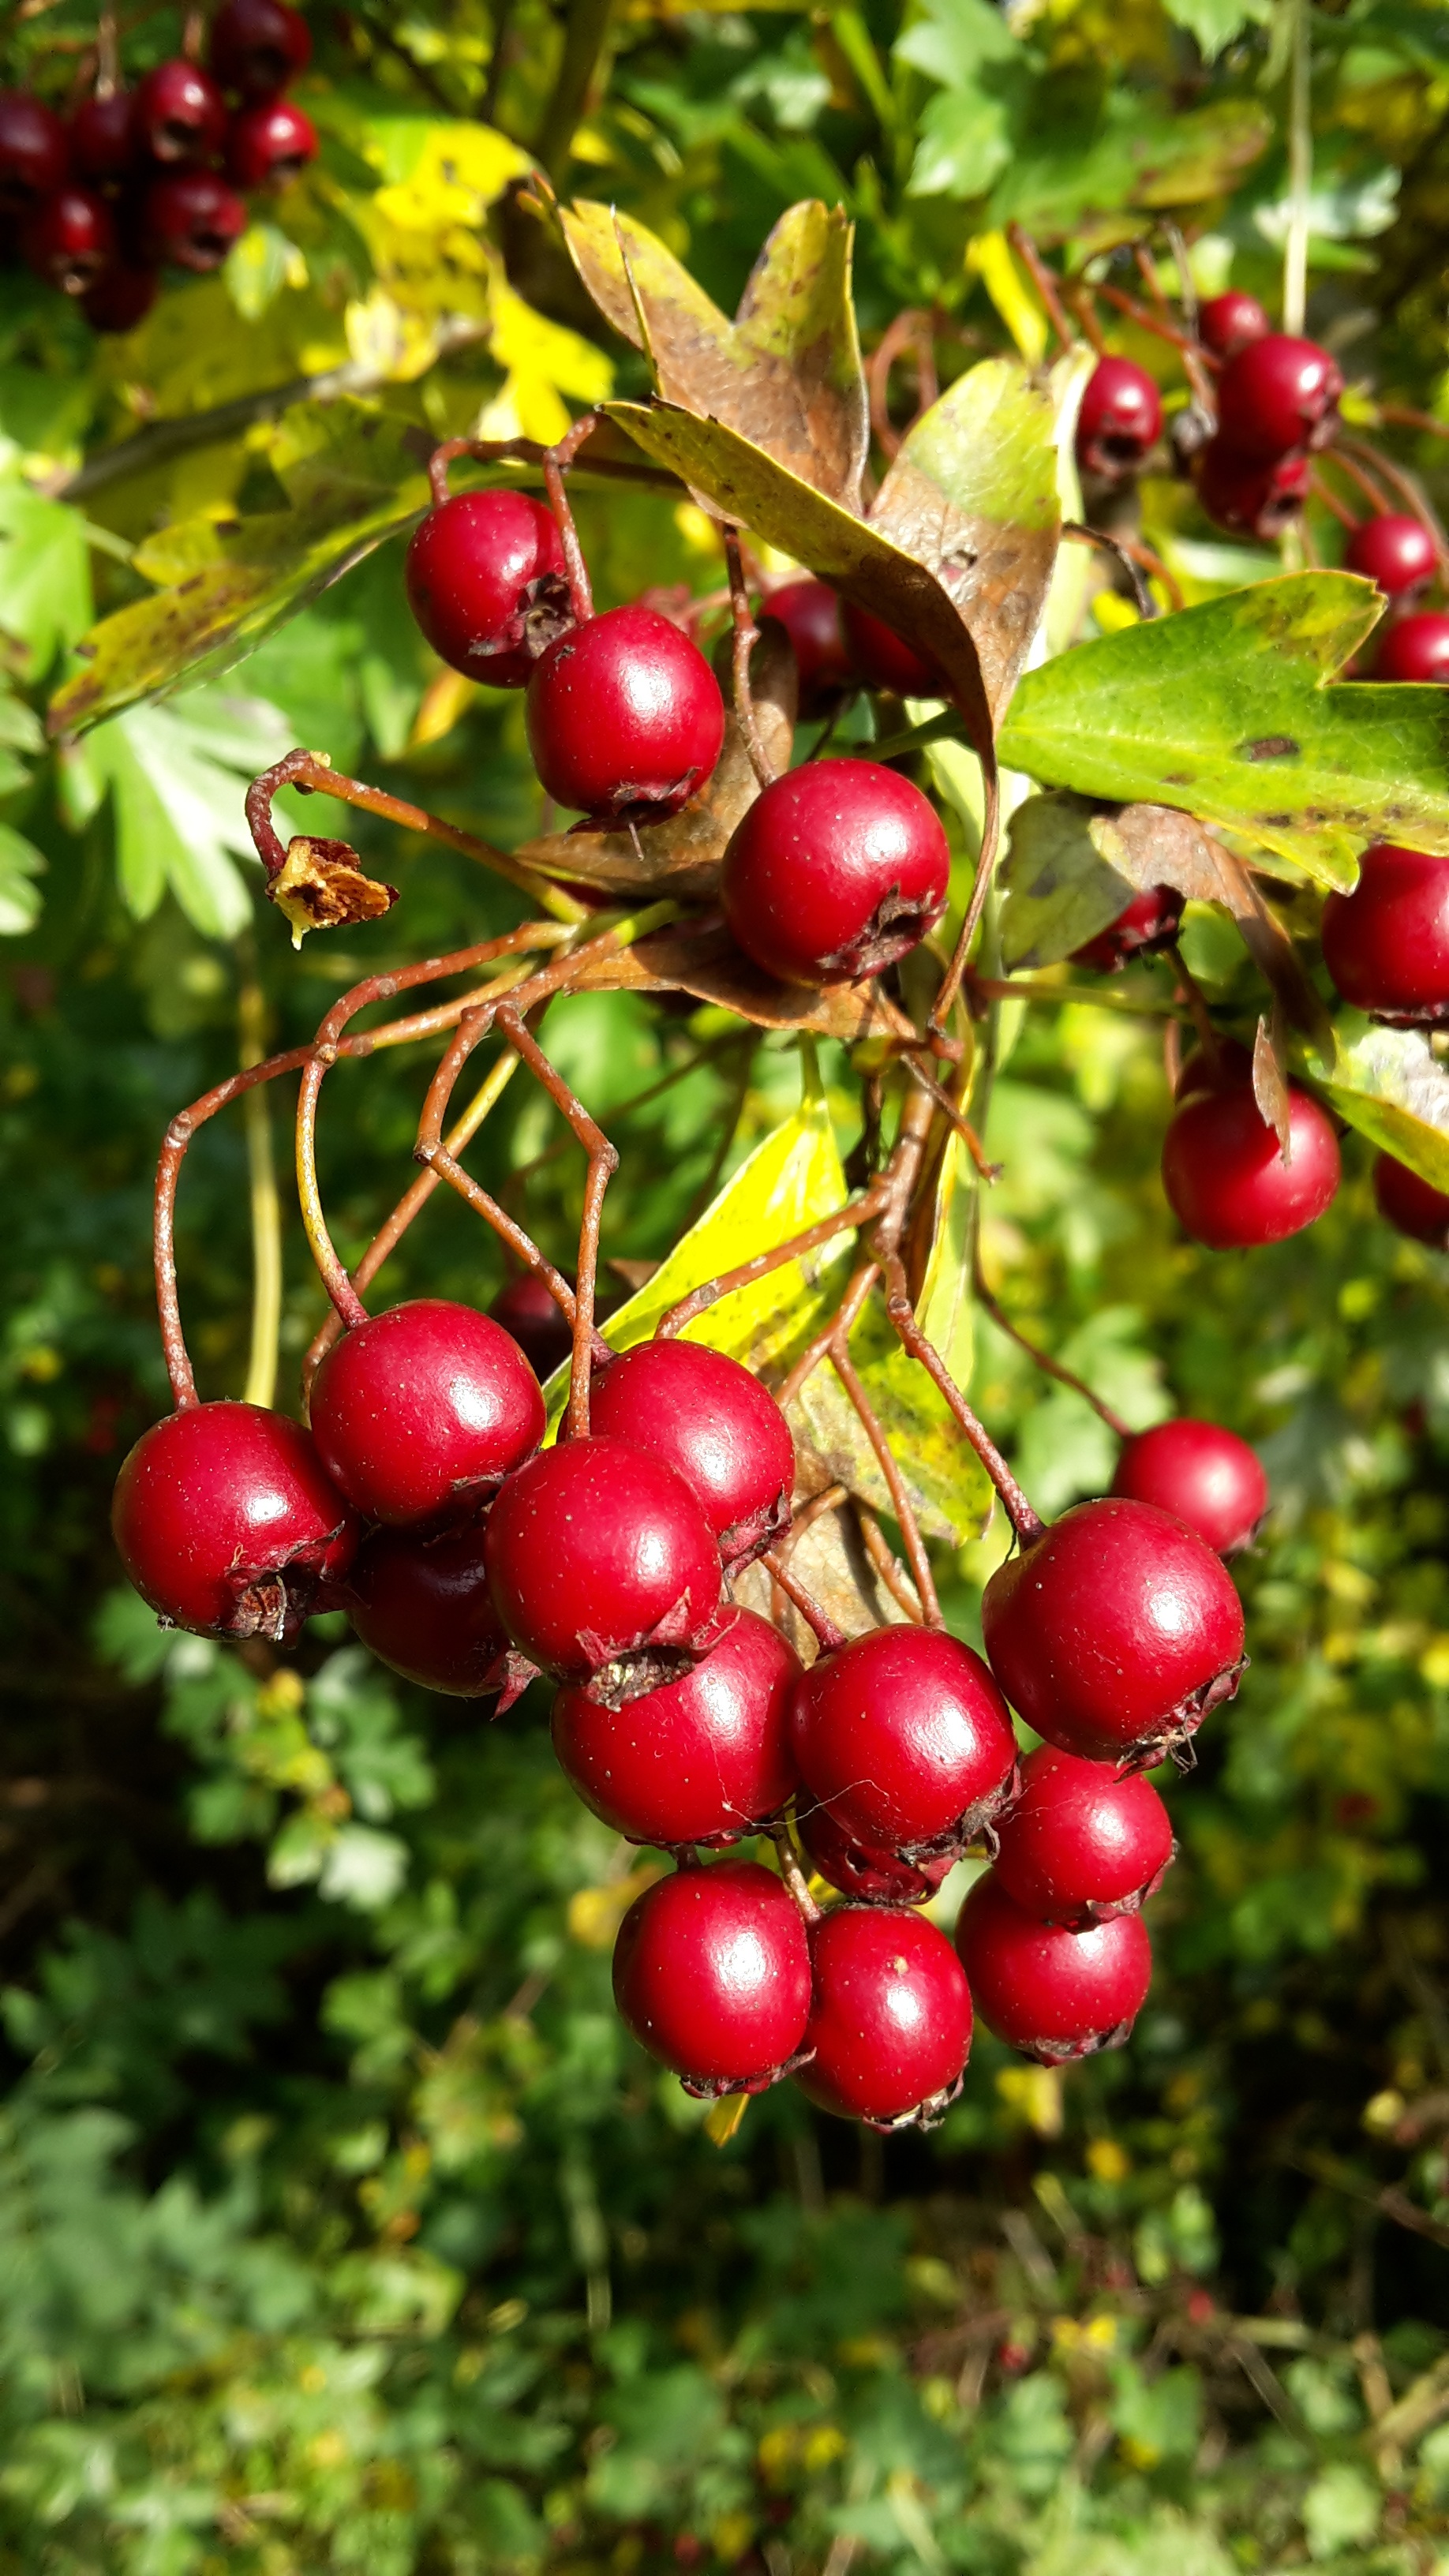
food, plant, red, produce, tree, fruit, rose hip, branch, berry, land plant, rose family, woody plant, flowering plant, hawthorn, chinese hawthorn, shrub, flower, apple, lingonberry